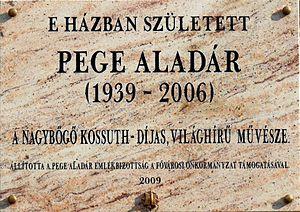
Plaque commémorative à M. Aladár Pege (1939–2006), musicien de jazz hongrois, apposée sur le mur de sa maison natale. (20, rue Víg, Budapest, 8e arr.).Magyar: Pege Aladár (1939–2006) magyar jazz zenész emléktáblája szülőházának falán. (Budapest, VIII. ker. Víg utca 20.)